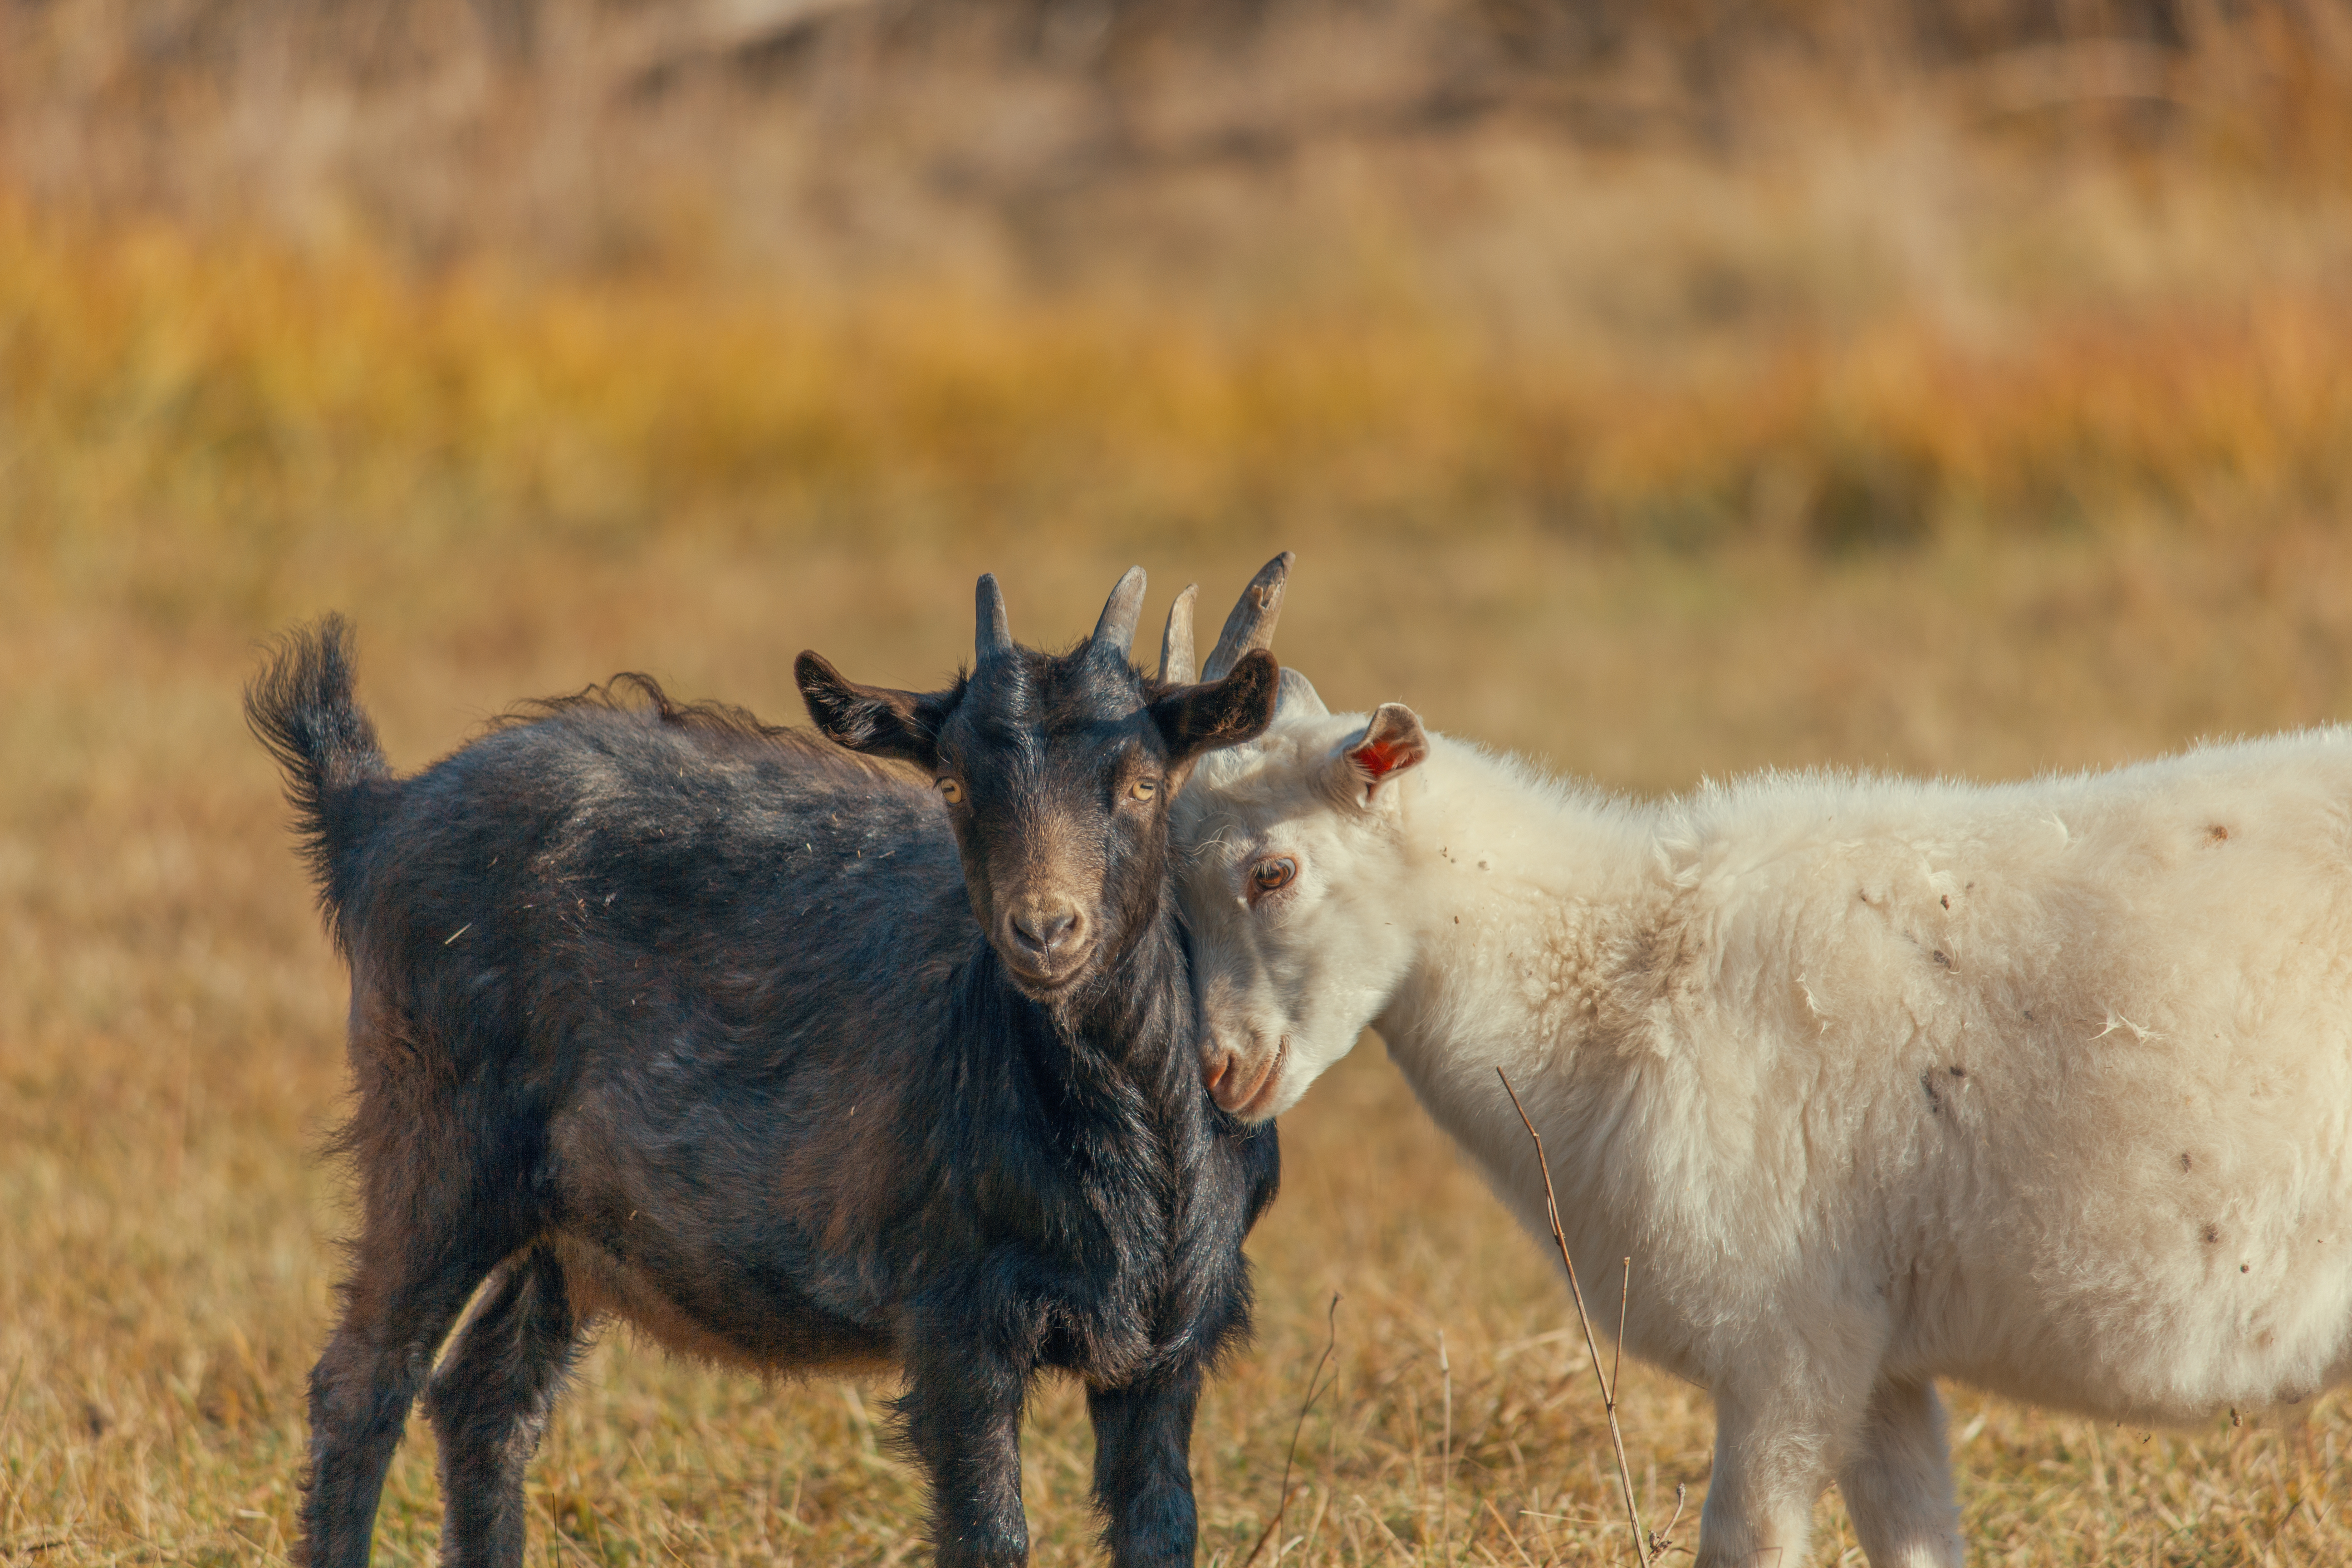
goat, kid, animal, grass, dry, autumn, goats, feral goat, horn, cow goat family, pasture, herd, livestock, goat antelope, wildlife